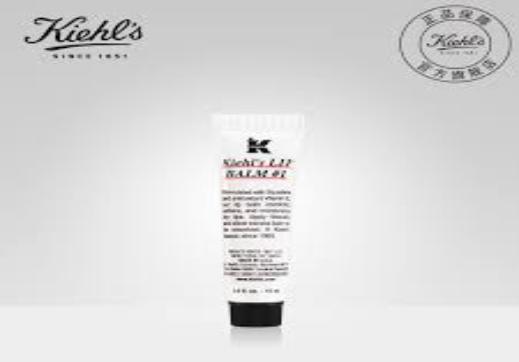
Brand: Kiehl's
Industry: Necessities